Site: brandenburg
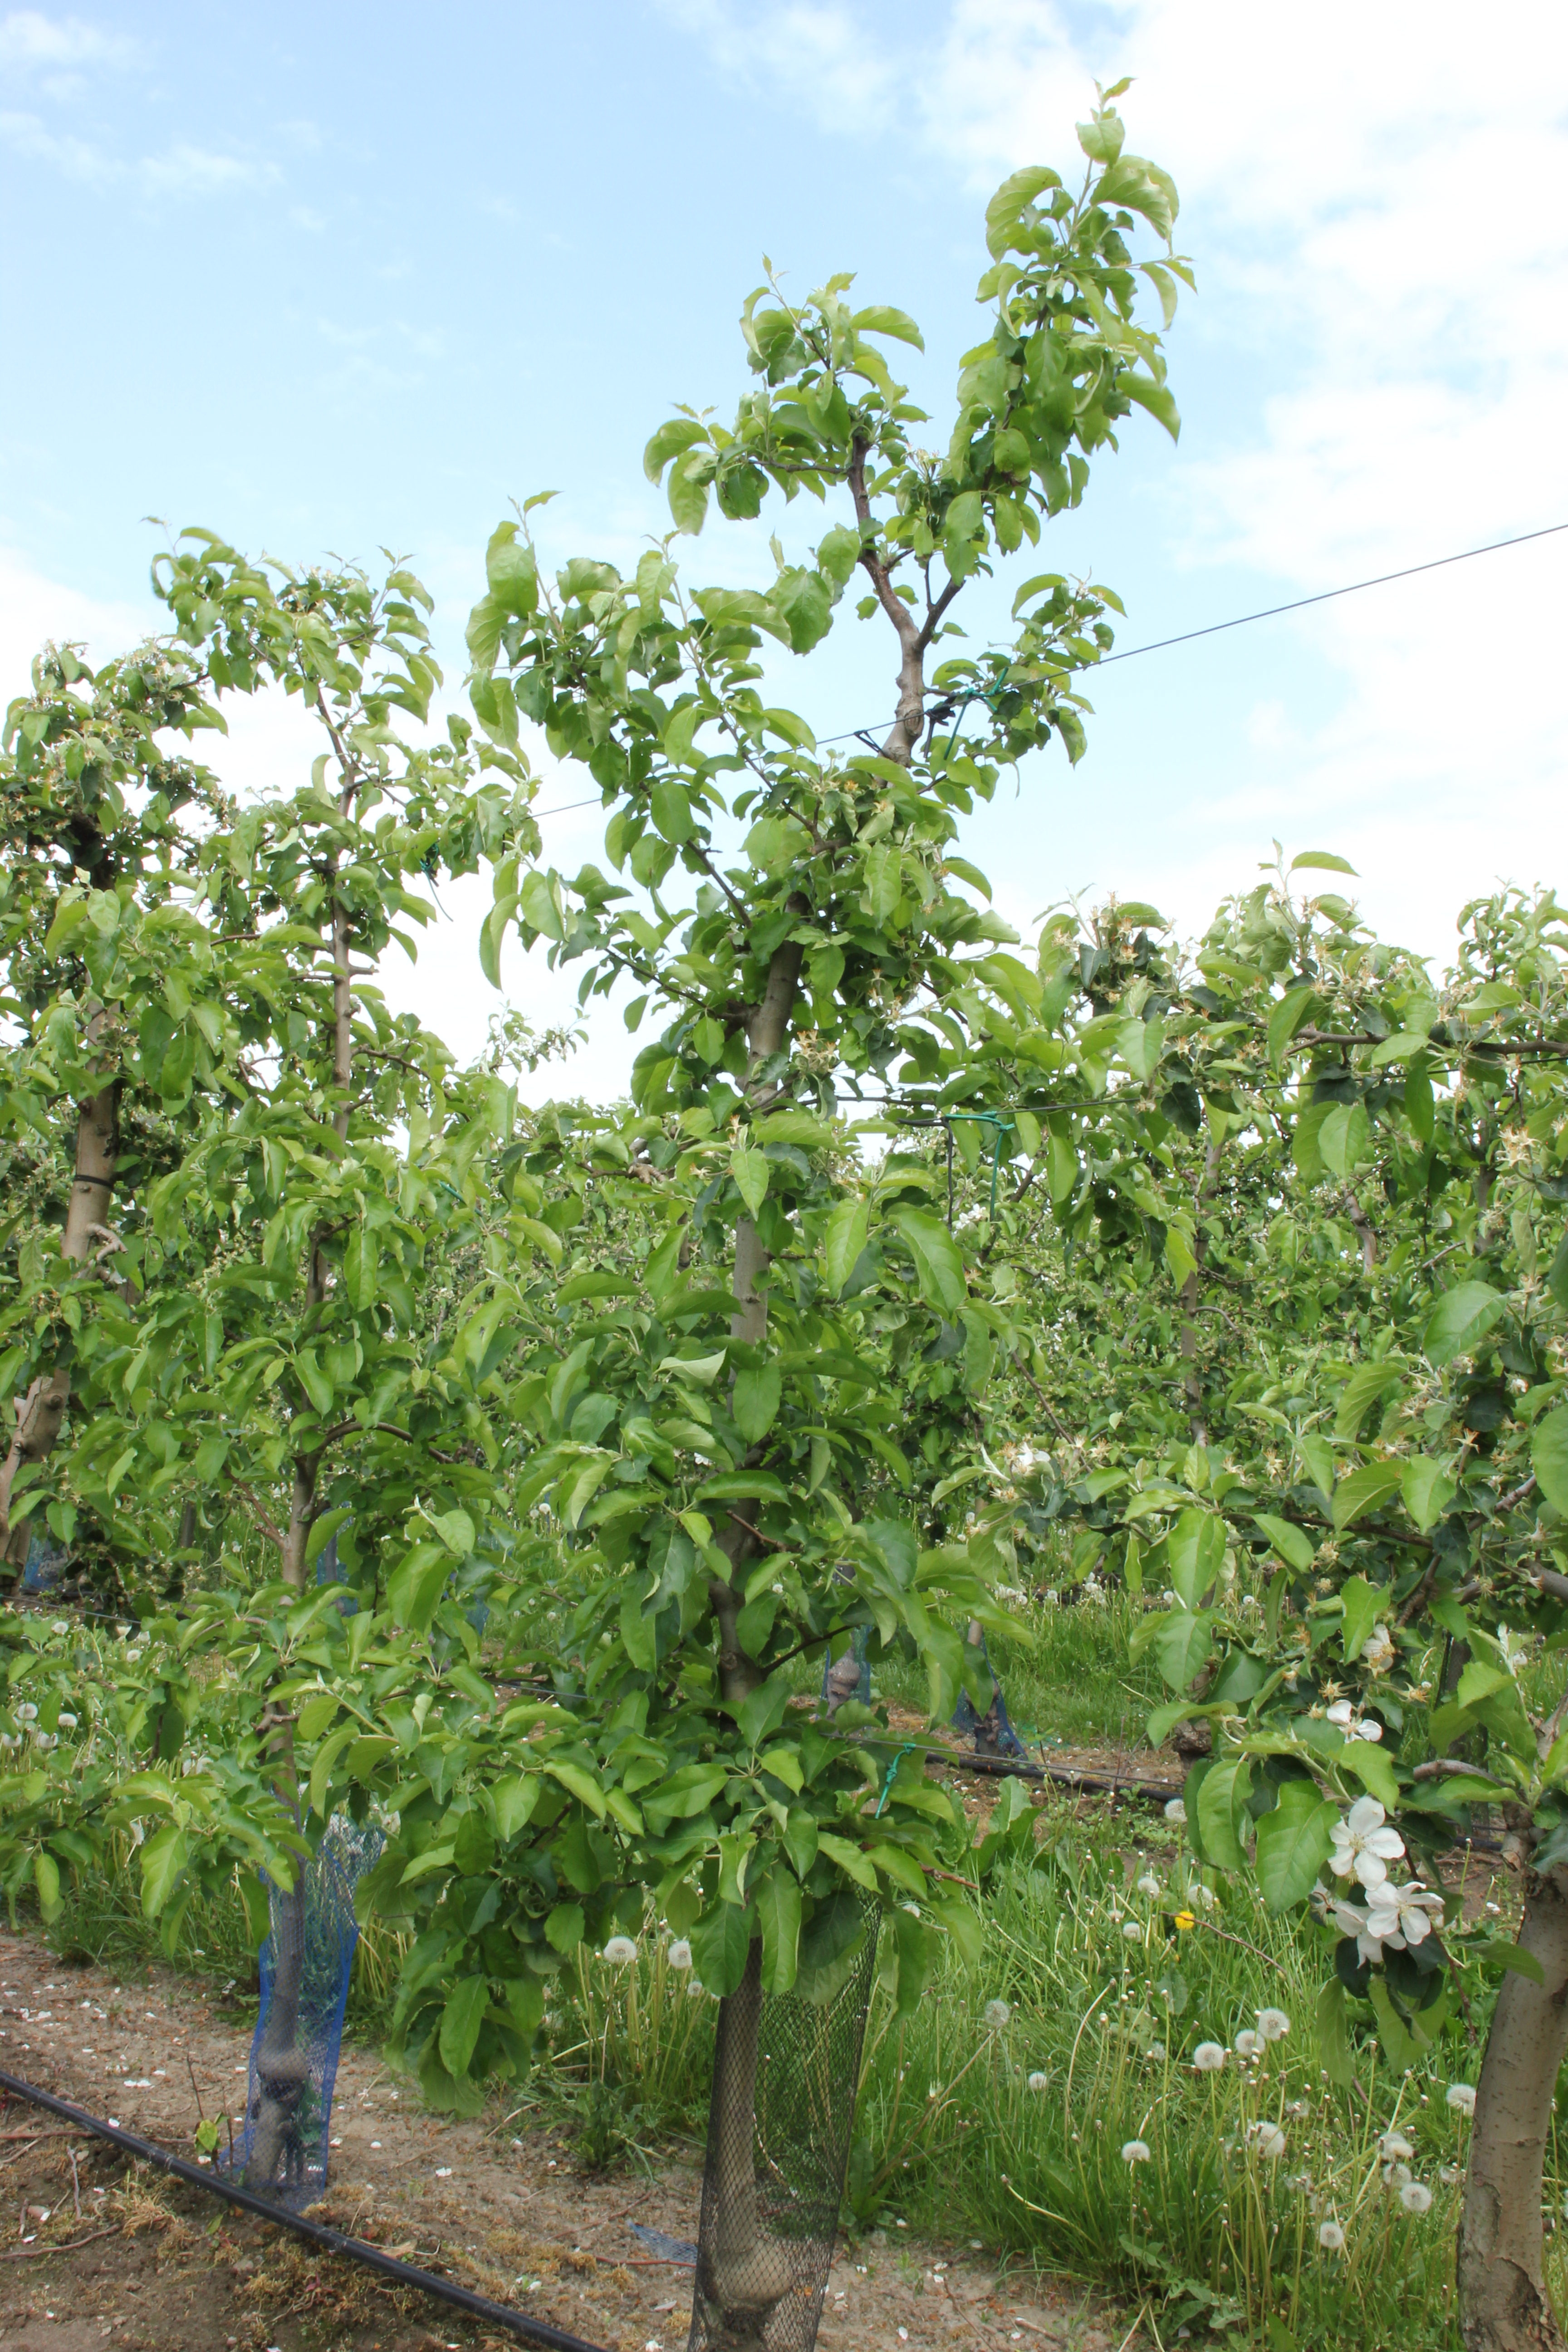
Growth stage (BBCH 67): Flowering